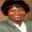
Label: woman